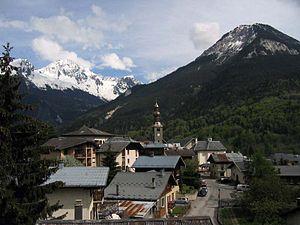
Bozel est une commune française située dans le département de la Savoie, en région Auvergne-Rhône-Alpes.